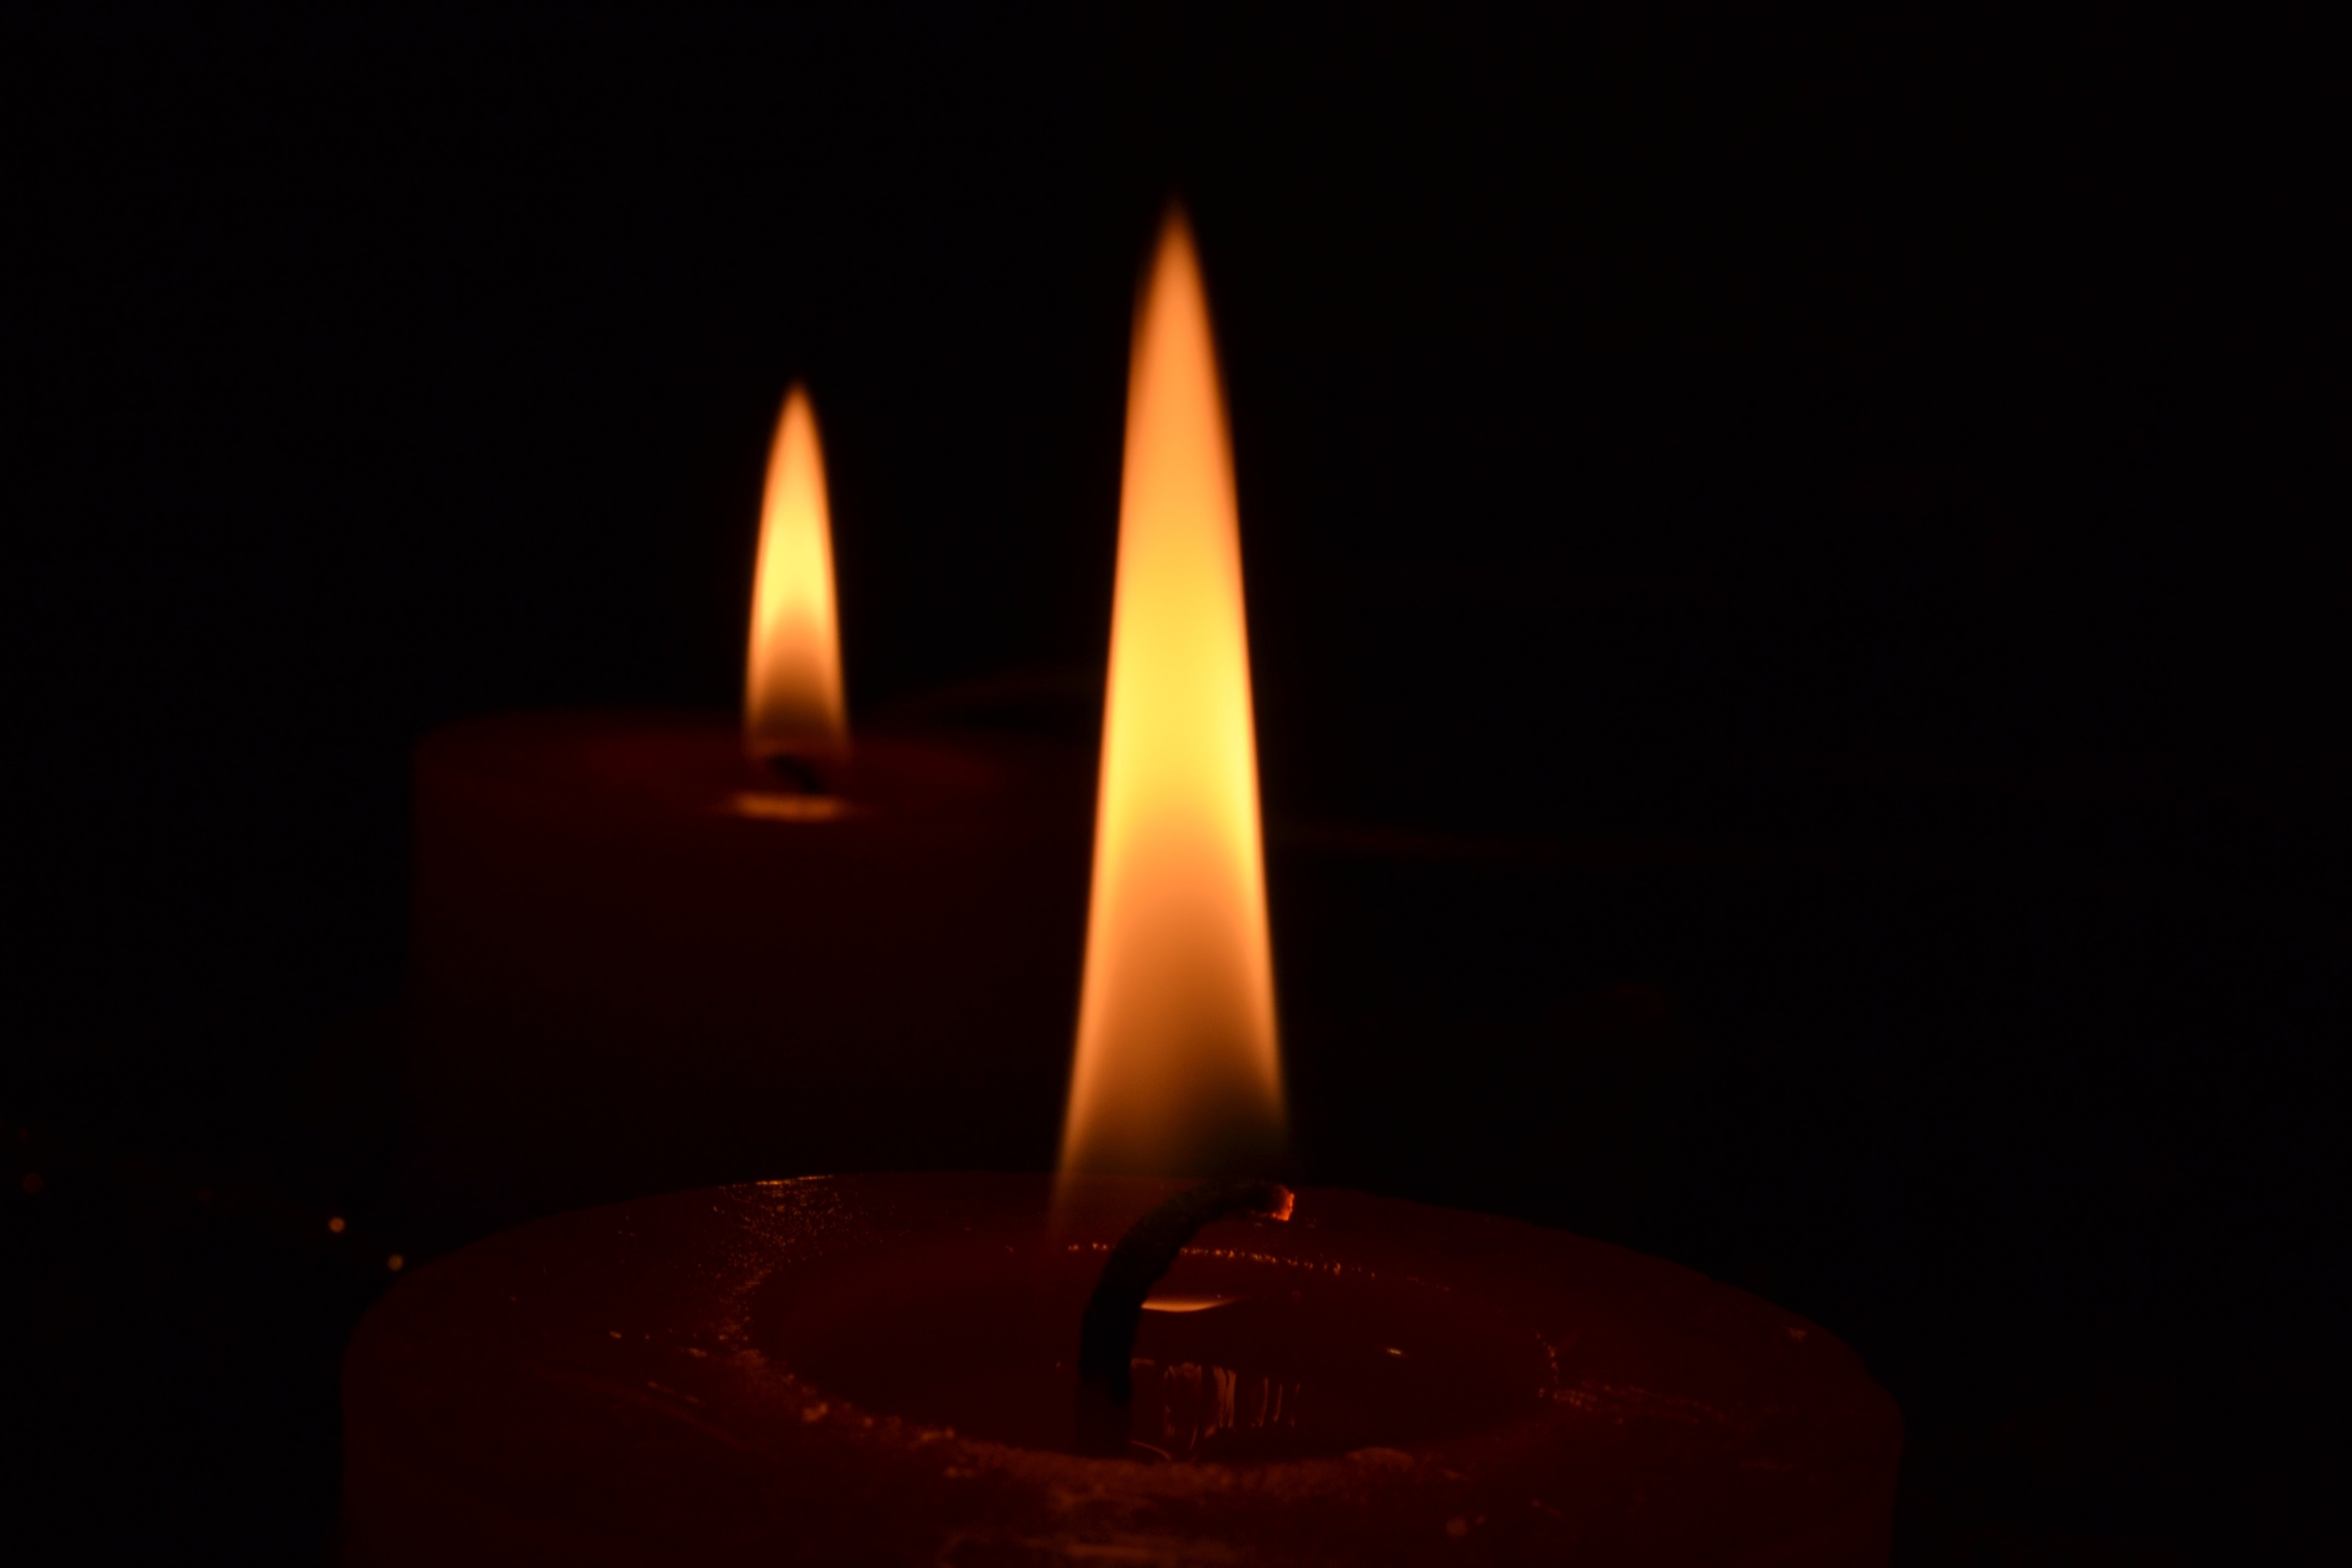
light, night, dark, red, flame, fire, darkness, candle, lighting, decor, heat, burn, candles, burning, hot, wax